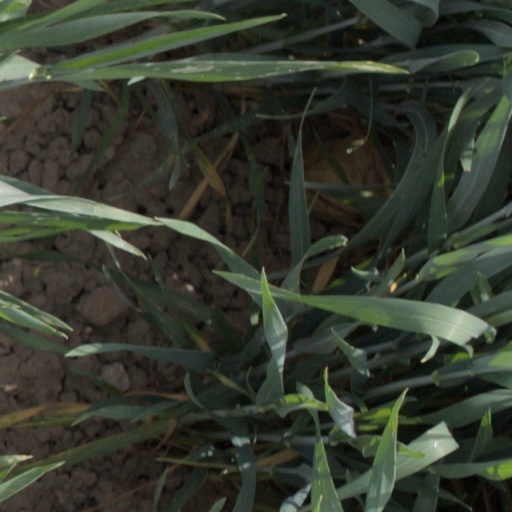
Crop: wheat